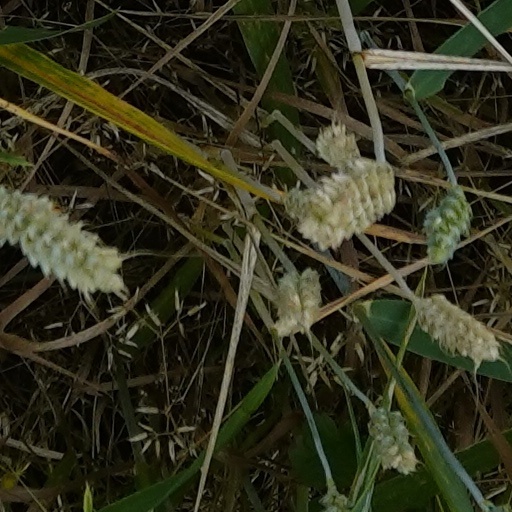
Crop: wheat